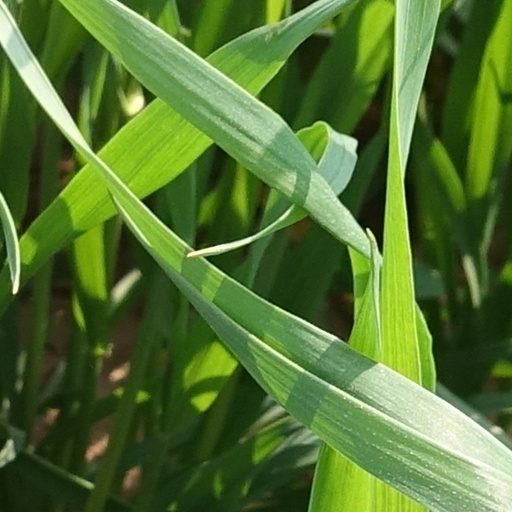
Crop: wheat